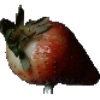
Label: Strawberry 1